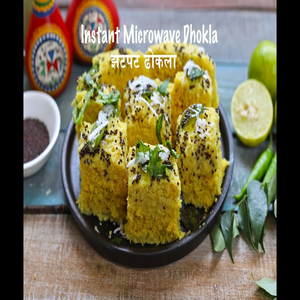
Dish: dhokla